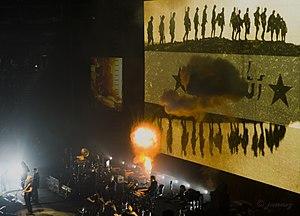
Bring the Boys Back Home est une chanson du groupe de rock progressif britannique Pink Floyd qui apparaît sur l'album The Wall, sorti en 1979.